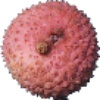
Label: Lychee 1